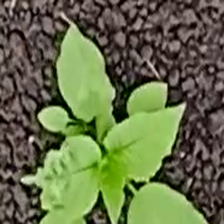
Weed species: Lamber_Quarter_plant(Chenopodium )